Glove

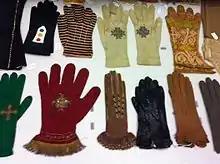
Assorted gloves (a museum collection)

A glove is a garment covering the hand, with separate sheaths or openings for each finger including the thumb. Gloves protect and comfort hands against cold or heat, damage by friction, abrasion or chemicals, and disease; or in turn to provide a guard for what a bare hand should not touch.